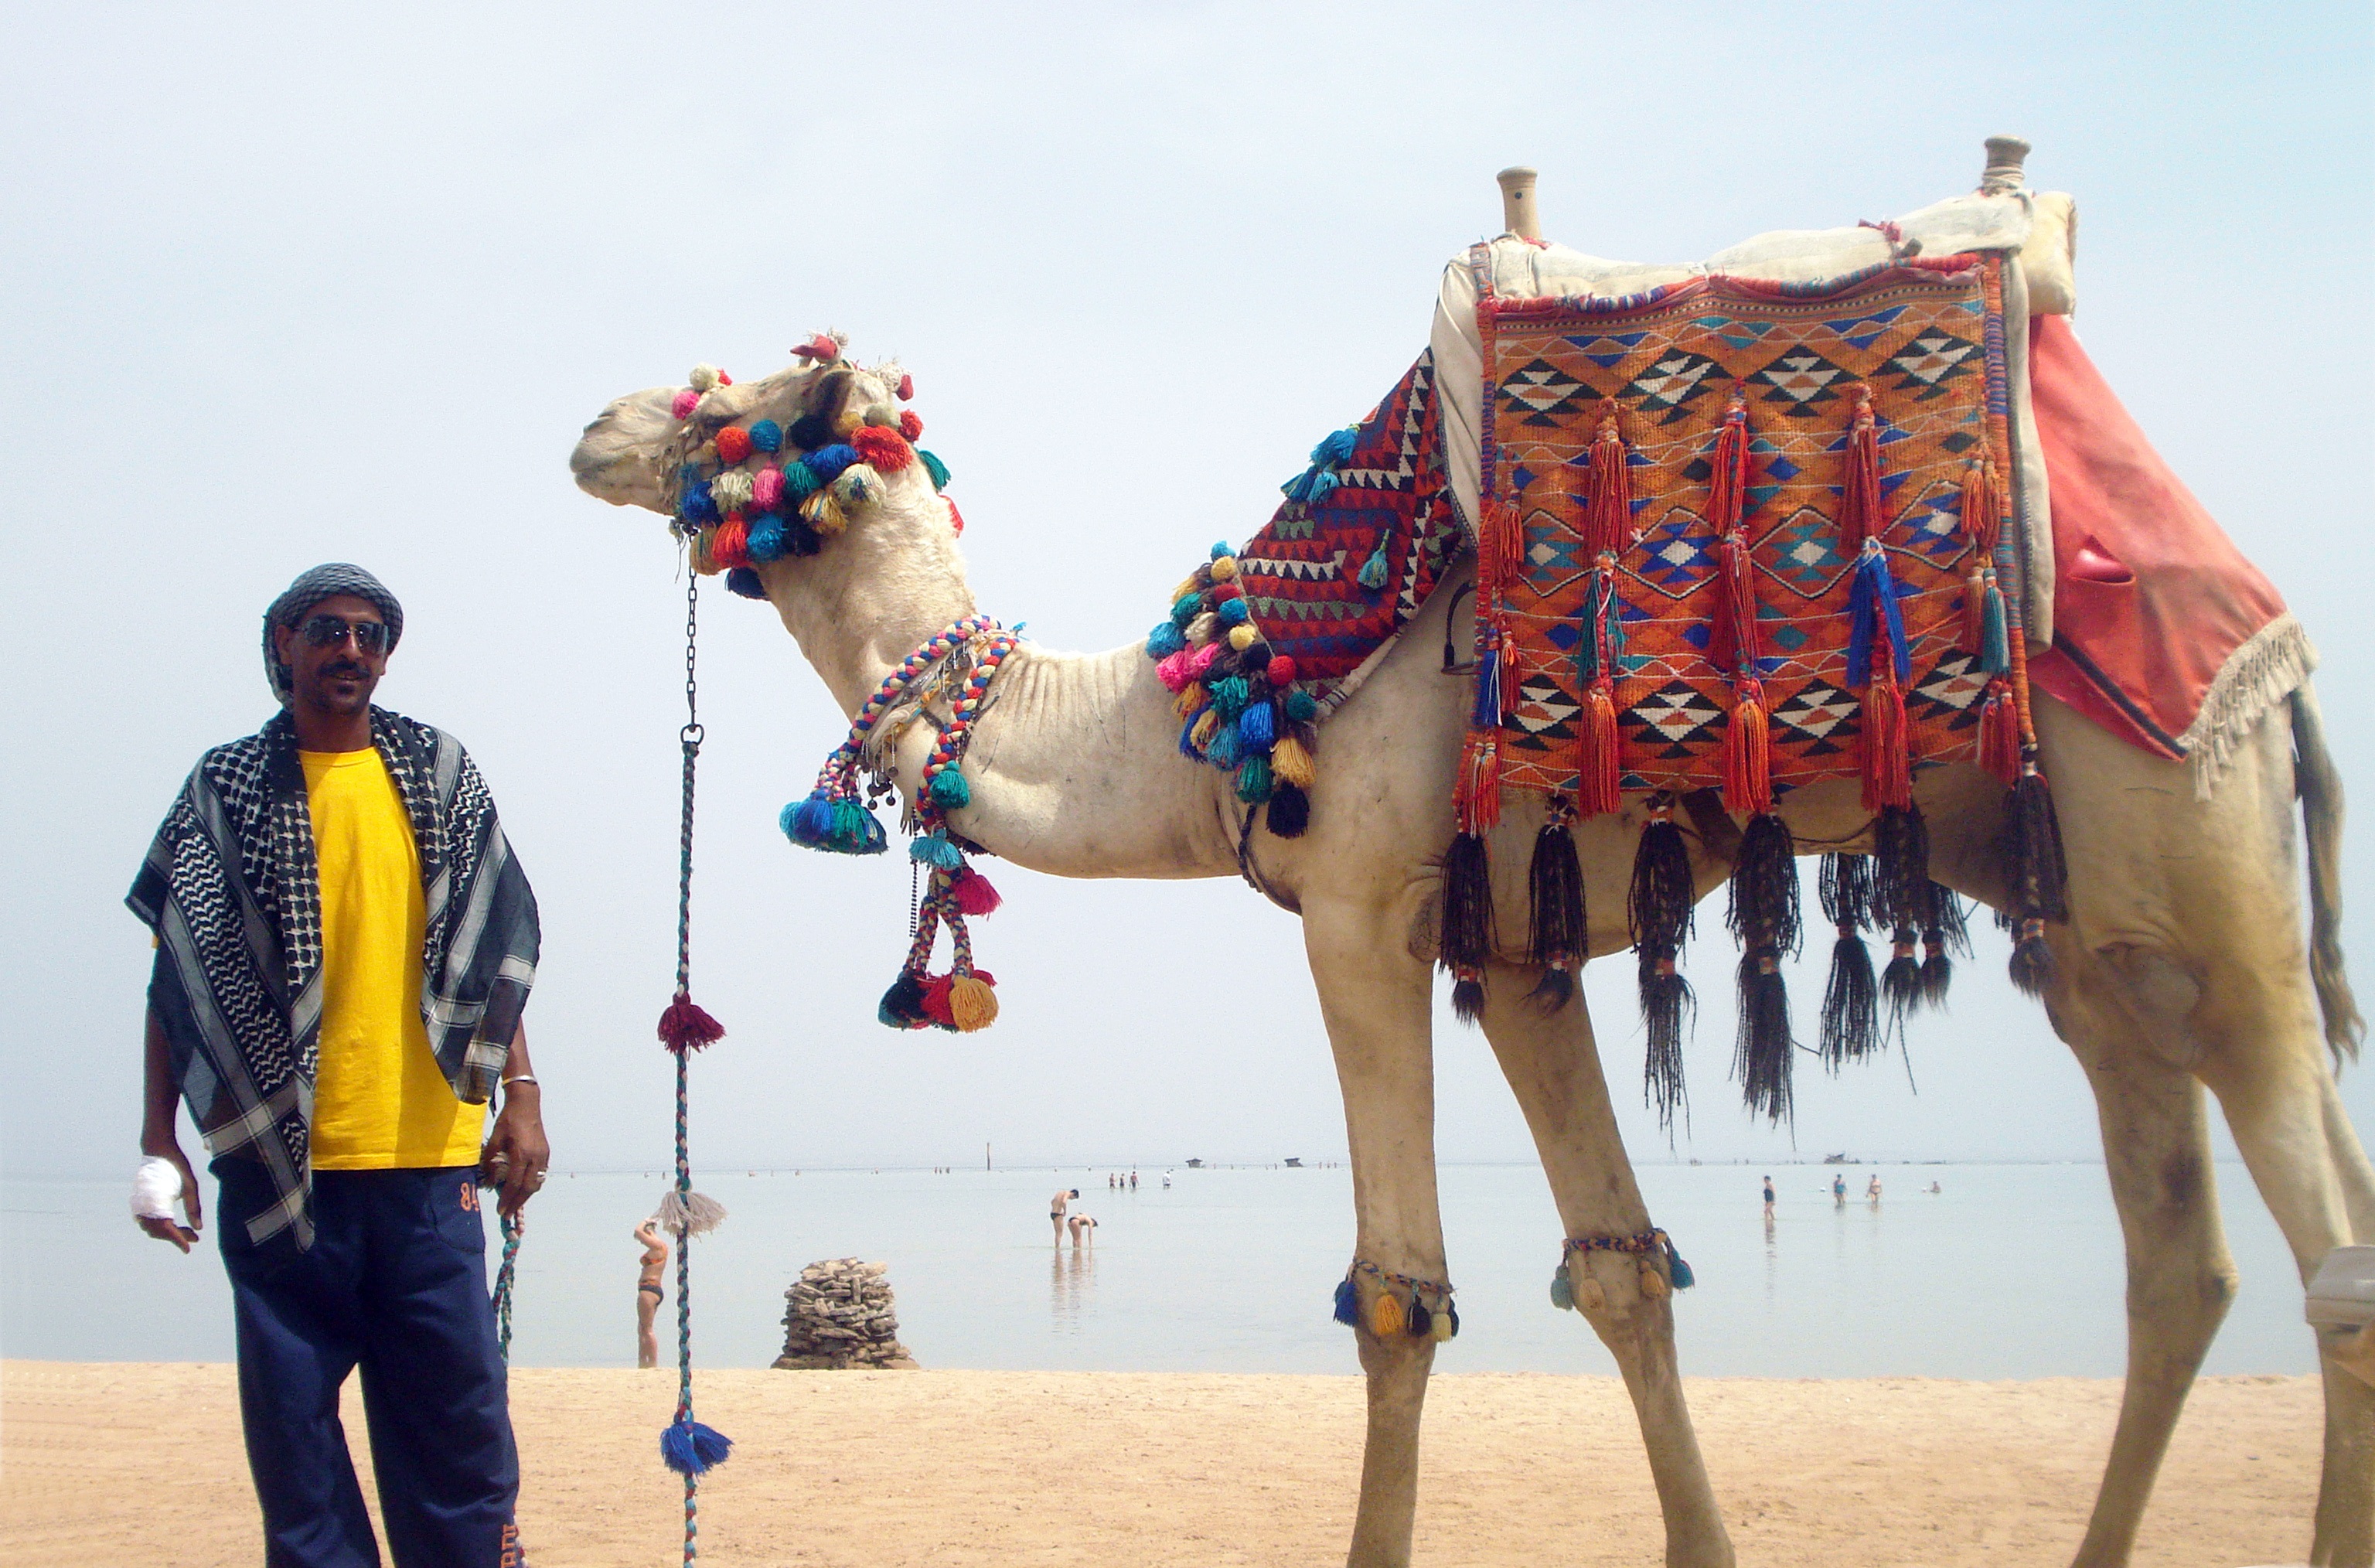
sea, water, animal, camel, journey, mammal, tourism, heat, vertebrate, camel like mammal, arabian camel, desert animals